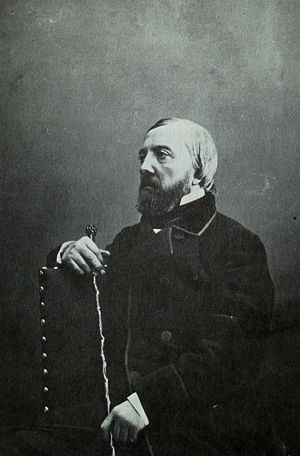
Charles Blanc
Auguste Alexandre Philippe Charles Blanc var en fransk kunstskribent. Han var bror til Louis Blanc.